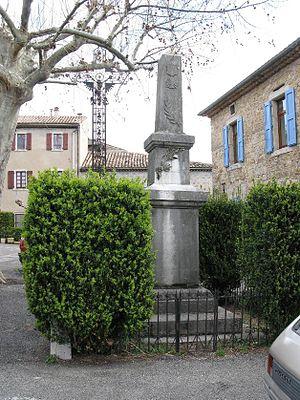
Monument aux morts de Les Assions
De 1920 à 1925, il se construit en moyenne 16 monuments par jour dans tout le pays, soldats, victoires, stèles ou simples plaques apposées dans les églises. Dans le département de l'Ardèche chaque commune a son monument s'incluant dans une catégorie de forme, statuaire et ornements que nous retrouvons sur l'ensemble des monuments français.